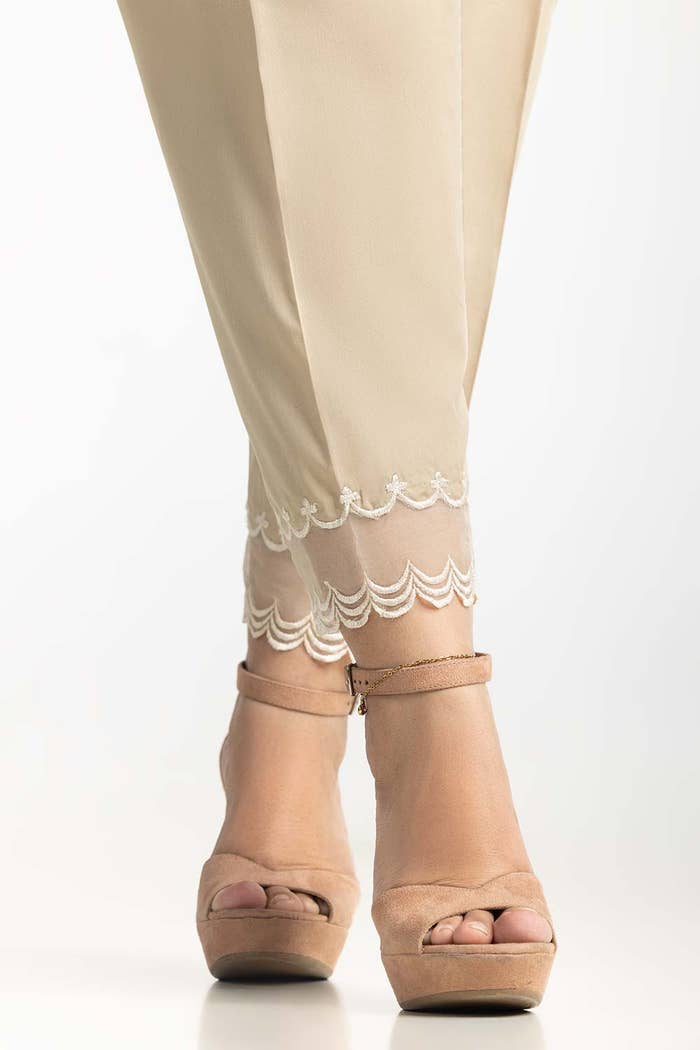
beige lace trim pants